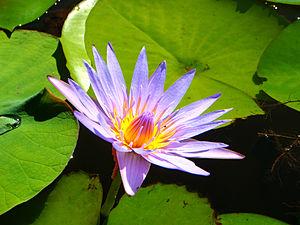
Une fleur de Lotus bleu (Nymphaea caerulea) au Jardin botanique Sir Seewoosagur Ramgoolam à l'île Maurice
Le jardin botanique de Pamplemousses est un jardin botanique de trente-sept hectares situé à Maurice dans le district de Pamplemousses et le village du même nom.